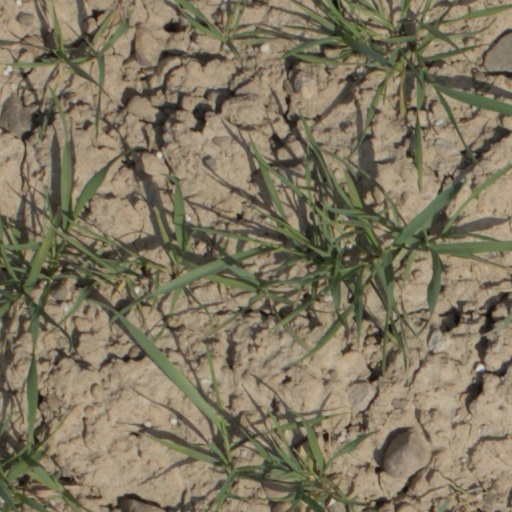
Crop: wheat